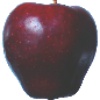
Label: Apple Red Delicious 1